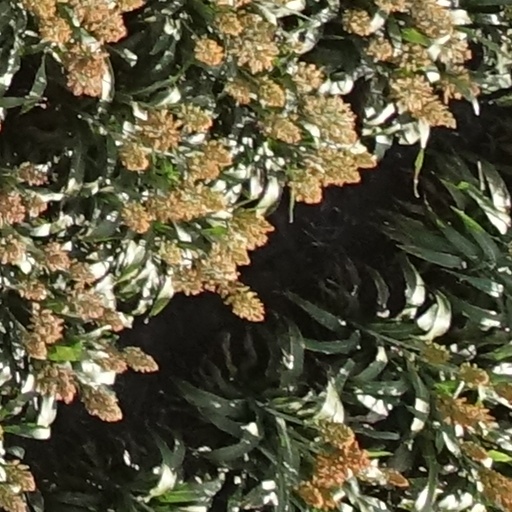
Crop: sorghum